Nyanga, Western Cape

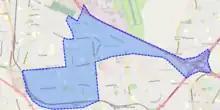
The SAPS precinct area for Nyanga in Cape Town as of 2019 after Samora Machel was separated to become its own precinct area.

The high rate of violent crime in Nyanga had earned the area the moniker "murder capital of South Africa" with 289 recorded homicides in 2018/19, until it was overtaken by another precinct area in 2022. In the five year period before 2018 a total of 1,473 homicides were recorded in the precinct area. The South African Police Service (SAPS) Nyanga precinct area includes half of the Nyanga neighborhood as well as the adjoining communities of New Crossroads and Brown's Farm. Prior to December 2018 the precinct area also included Samora Machel.